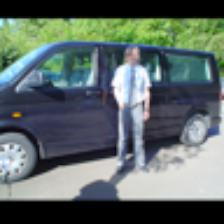
Label: NonHuman